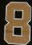
Number: 8